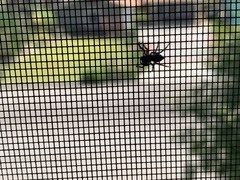
Species: Lactrodectus_hesperus